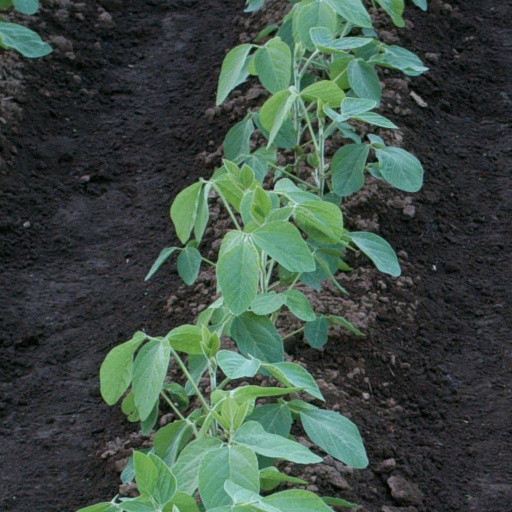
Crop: soybean